Jeroboam Sacrificing to Idols

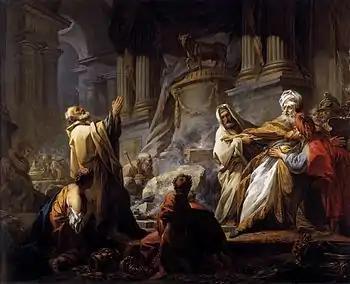
"Jeroboam Sacrificing to Idols", 1752, Académie des Beaux-Arts

Jeroboam Sacrificing to Idols is a history painting by the French painter Jean-Honoré Fragonard, in oil on canvas. It won him the highly prestigious Prix de Rome for painting on 26 August 1752, shortly after he turned 20 years old; this "precocious triumph" was even more remarkable as he had not received the usual training at the Académie royale de peinture et de sculpture. The painted surface measures . It was retained by the Académie until that institution was abolished in the French Revolution and is now part of the collection of the successor Académie des Beaux-Arts.